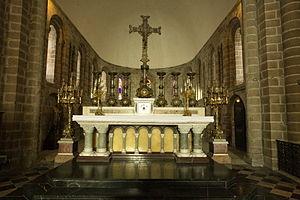
Abbaye Sainte-Croix à Quimperlé (Finistère, France) (ClasséInscrit). This building is indexed in the Base Mérimée, a database of architectural heritage maintained by the French Ministry of Culture,
L'abbaye Sainte-Croix est une ancienne abbaye bénédictine située dans la ville de Quimperlé, dans le département français du Finistère en région Bretagne.